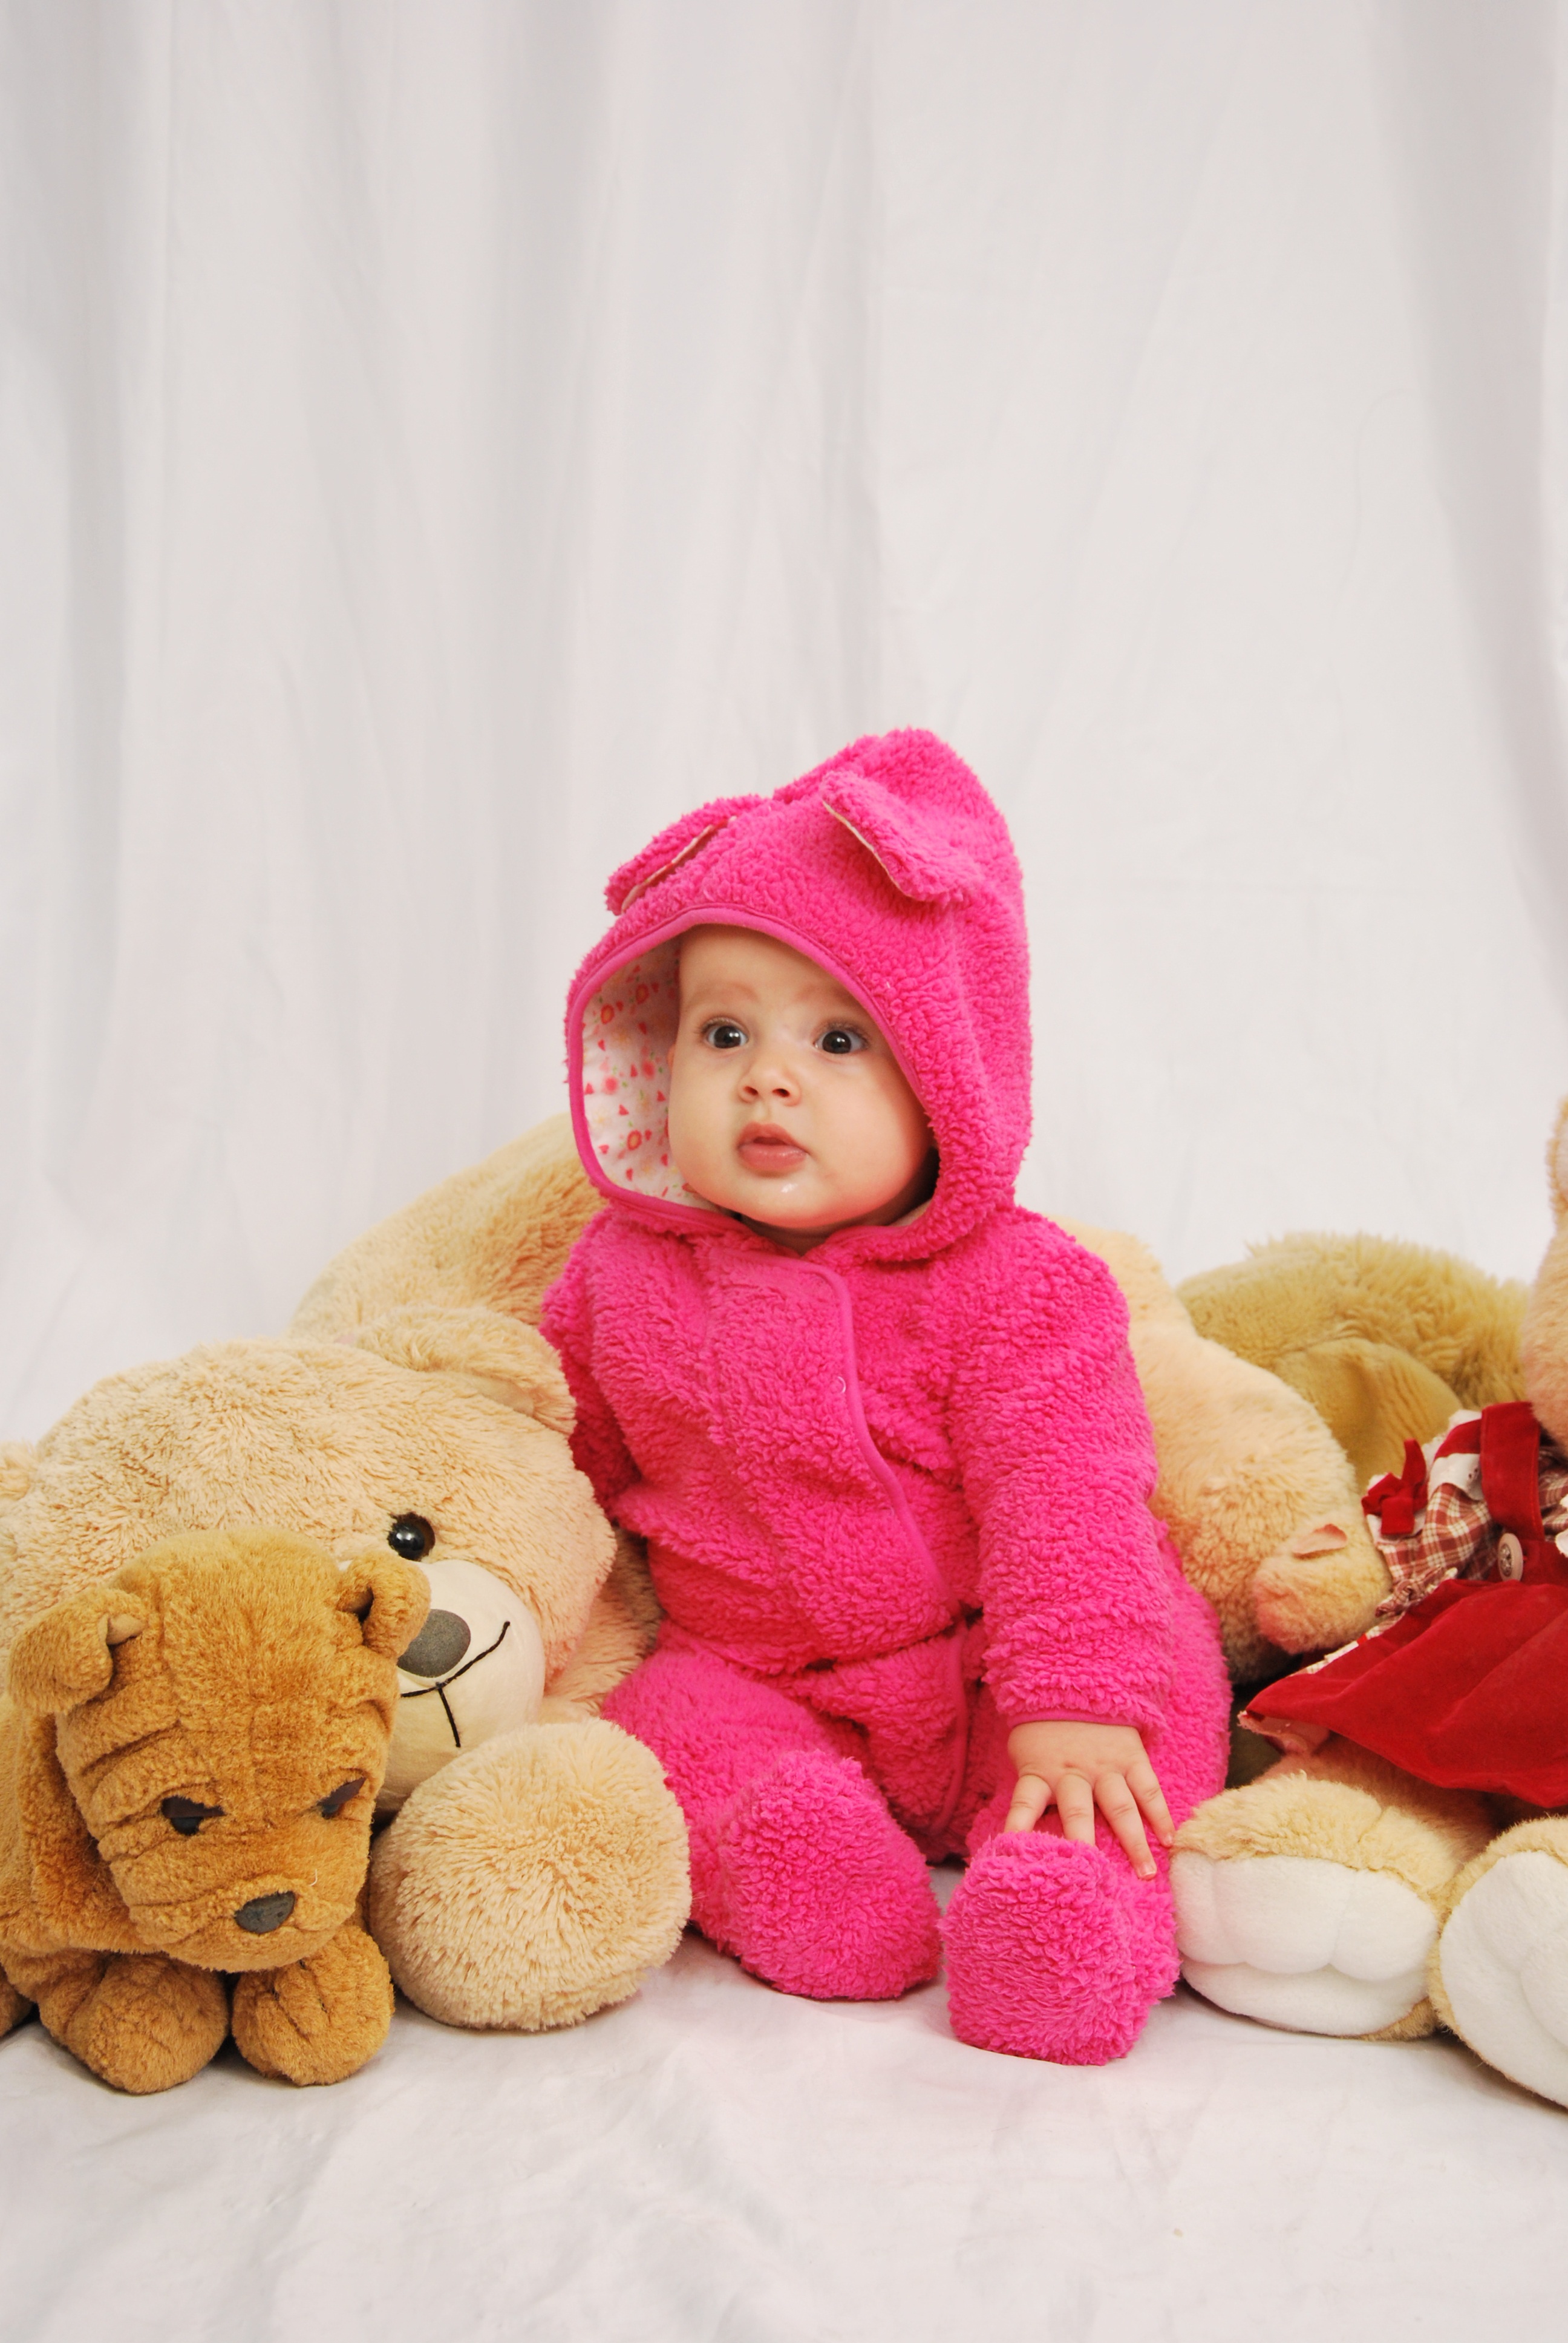
child, pink, toy, baby, material, teddy bear, product, textile, doll, infant, toddler, toys, beautiful, plush, costume, childish, cuteness, stuffed toy